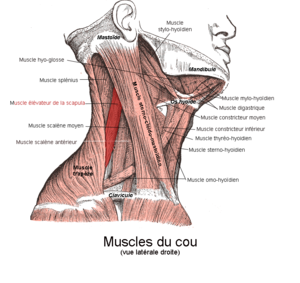
Le muscle élévateur de la scapula, ou muscle angulaire de l'omoplate, est un muscle de l'épaule et du plan profond du groupe musculaire dorsal.